Princess Kaiulani (film)

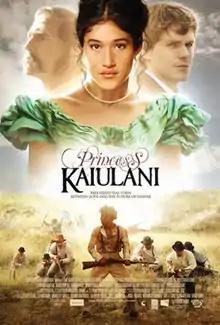
Poster for US theatrical release

Princess Kaiulani (sometimes titled Barbarian Princess) is a 2009 British-American biographical drama film based on the life of Princess Kaiulani (1875–1899) of the Kingdom of Hawaiʻi.